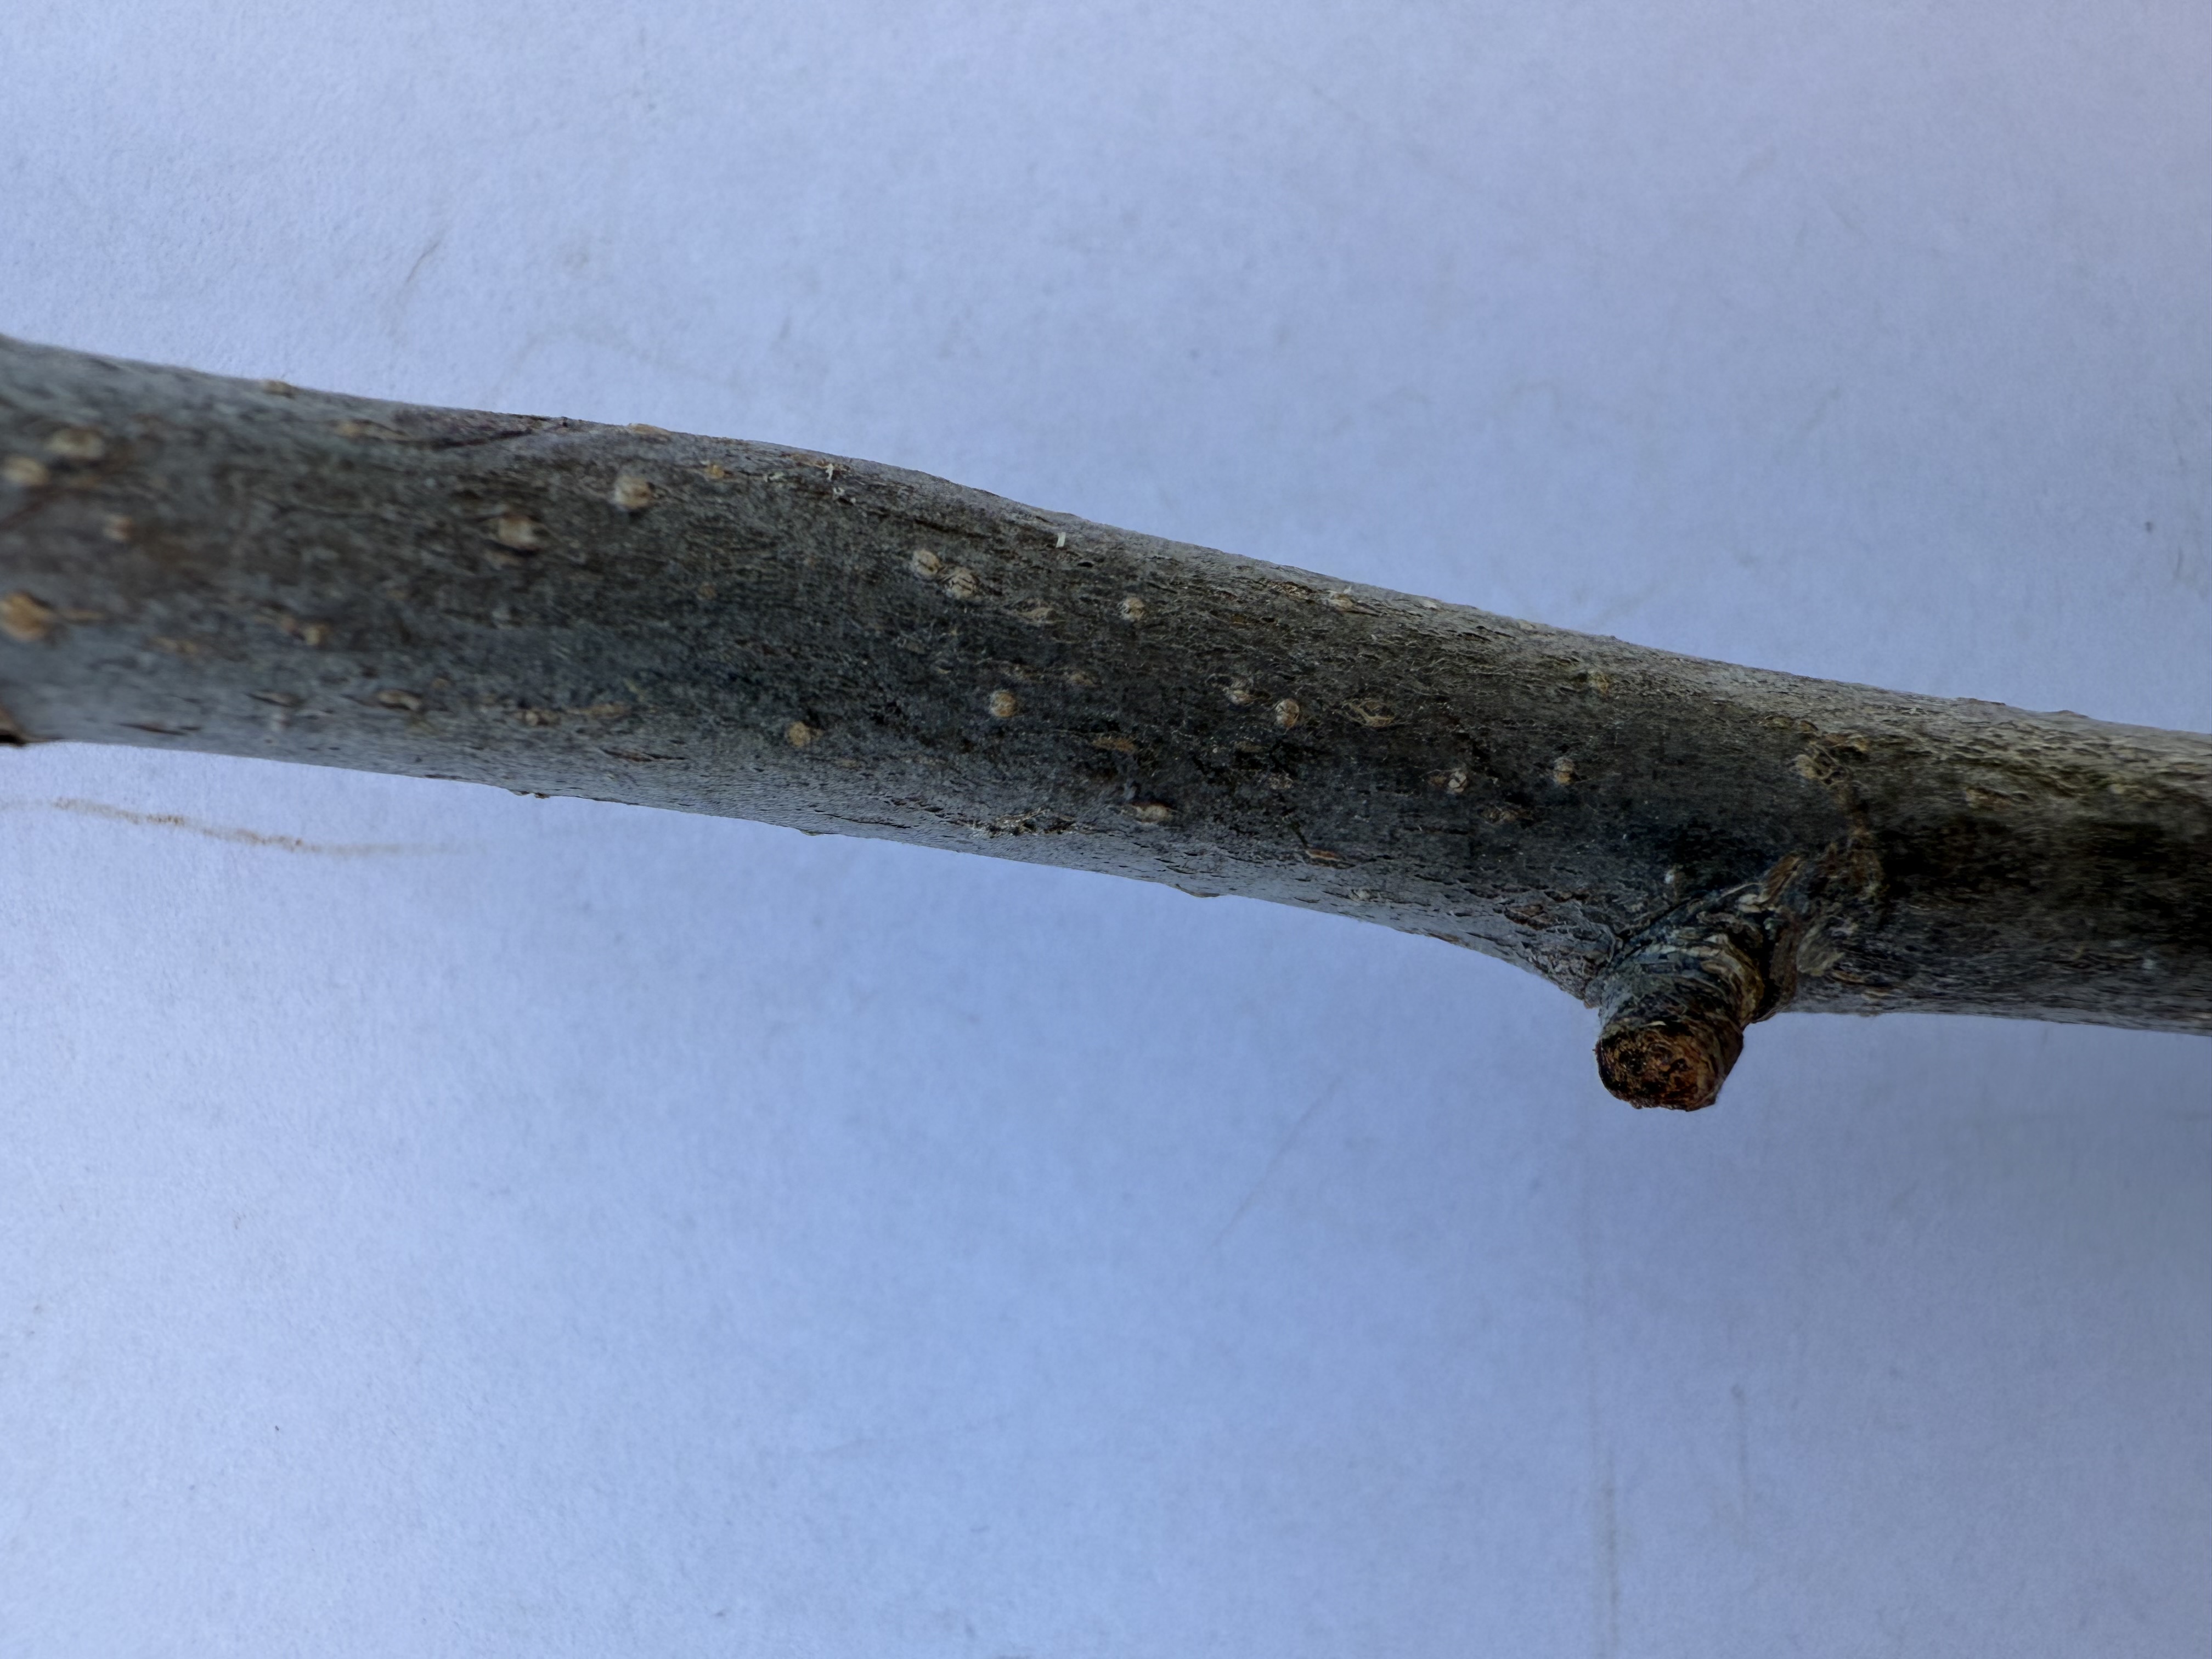
Variety: Starking Apple